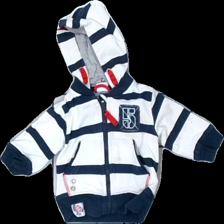
View: front
Type: Hoodie
Category: Children
Brand: Fix (Lindex)
Colors: White, Blue
Material: 100% cotton
Pattern: Striped
Cut: Regular
Size: 62
Season: All
Stains: Major
Price range: <50
Recommended usage: Export
Comment: Washed out